17th Infantry Regiment (United States)

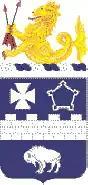
Coat of arms

The 17th Infantry Regiment is a United States Army infantry regiment. An earlier regiment designated the 17th Infantry Regiment was organized on 11 January 1812, but it was consolidated with four other regiments as the 3rd Infantry in the post-war reorganization of the army following the War of 1812, due to the shattering losses it sustained at the River Raisin. The current 17th Infantry was constituted as the 17th Regiment of Infantry on 3 May 1861.